Alcamo

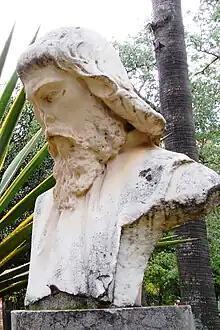
Marble bust of Cielo d'Alcamo inside Villa Giulia.

From the cultural point of view, in the following centuries Alcamo saw the rise of activities connected with arts such as the construction of churches and buildings, first in the baroque and then Renaissance style, with the coming of several artists of international level: painters (like Guglielmo Borremans and the very talented Pietro Novelli from Monreale), sculptors (Antonello Gagini and Giacomo Serpotta) and other various artists who embellished the town's image.